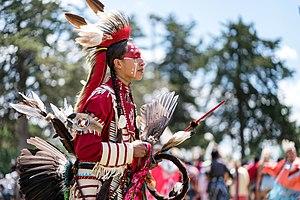
Prairie Island est une réserve indienne américaine située dans le Minnesota, habitée par des Sioux Mdewakanton, le long du fleuve Mississippi. La majeure partie de la réserve se trouve maintenant dans la ville de Red Wing, qui s’est développée après la mise de côté de ces terres.